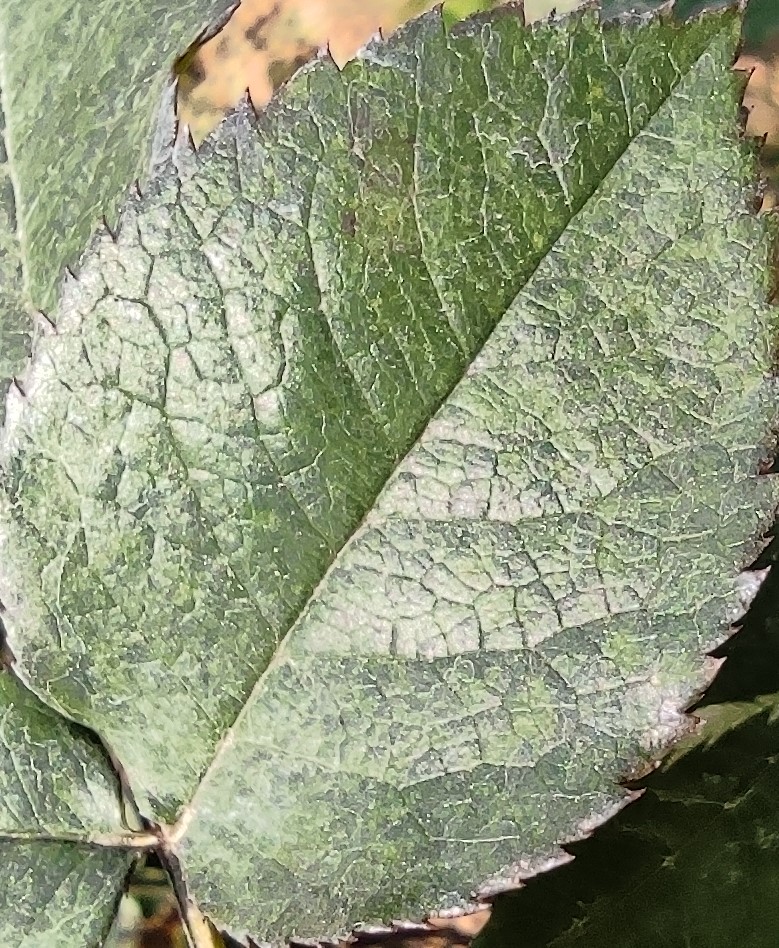
Label: Fresh Leaf